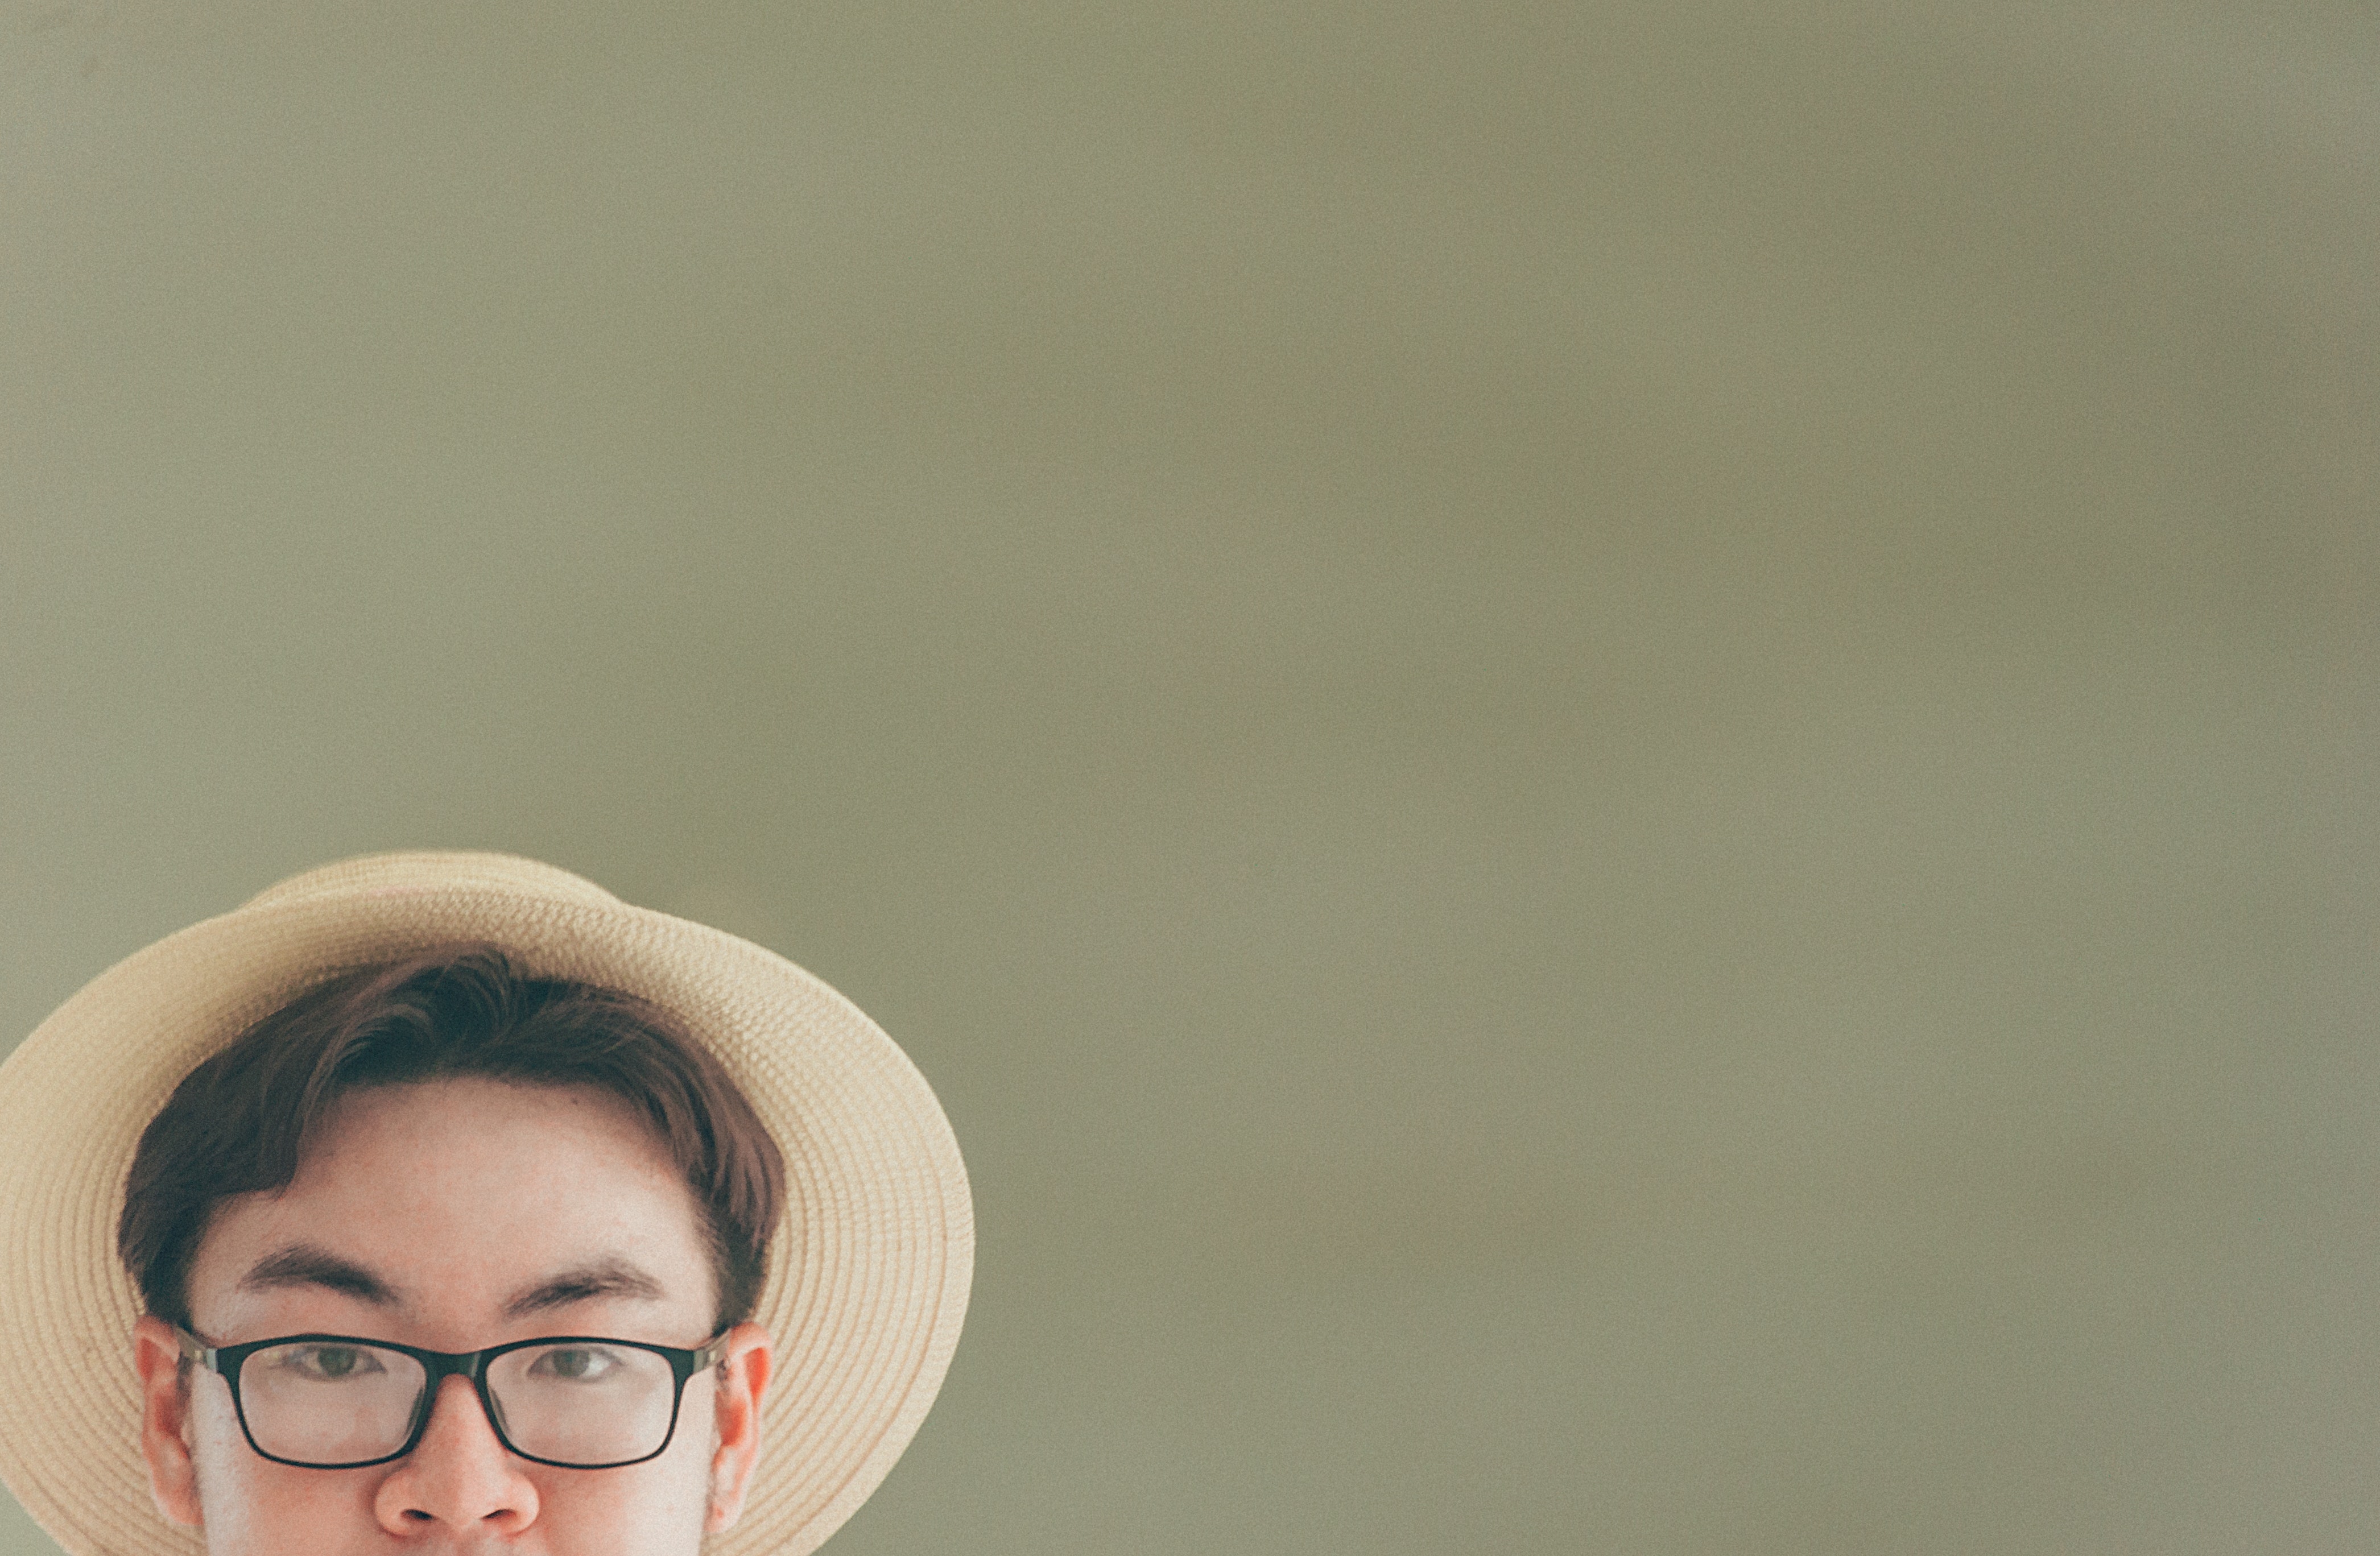
face, hair, forehead, head, eyebrow, eyewear, nose, skin, chin, glasses, wall, eye, headgear, selfie, smile, temple, photography, ear, vision care, facial hair, beige, vacation